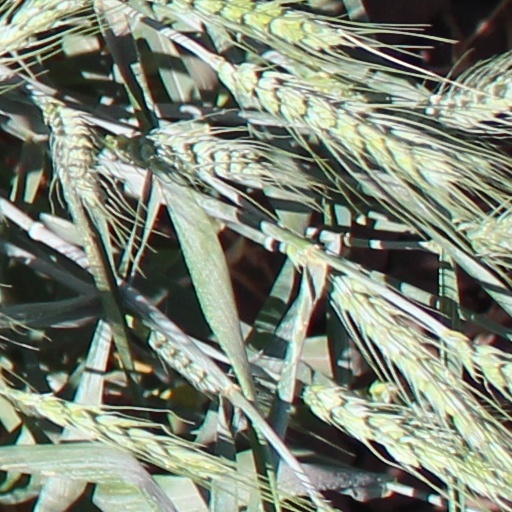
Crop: wheat